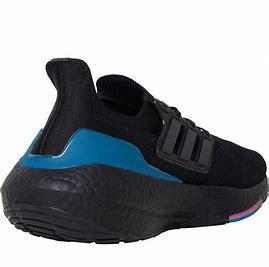
Brand: Adidas
Model: Ultraboost 21 Lauf